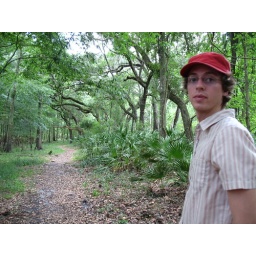
The red hat helps him blend in with his forest environment.